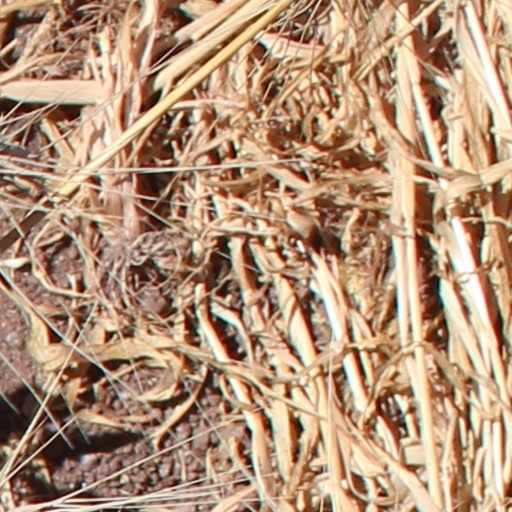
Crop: wheat